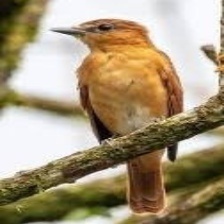
Species: CINNAMON ATTILA
Scientific name: ATTILA CINNAMOMEUS